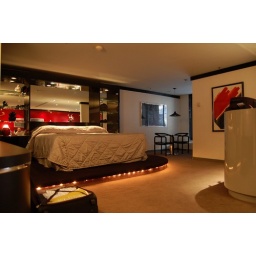
Our hotel room the first night in town was a suite with 2 bathrooms and a huge bathtub by the window